Haller's organ

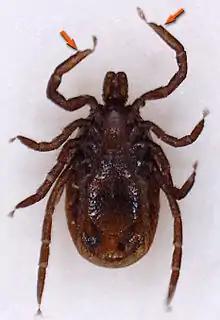
Haller's organ marked by arrows

Haller's organ is a complex sensory organ possessed by hard and soft ticks ("Ixodidae" and "Argasidae"). Not found outside of "Acari", it is proposed to function like the chemosensation of insect antennae, but is structurally different. Ticks, being obligate parasites, must find a host in order to survive. Bloodmeals are necessary for completion of the life cycle, including reproduction and ontogenetic development. First described in 1881, it was named for its discoverer, Haller. While Haller initially proposed it was involved in auditory sensation, this was rejected in favor of olfactory sensation by 1905. This theory was supported by Lee's behavioral studies as early as 1948.